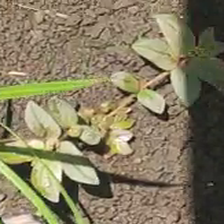
Weed species: Choti_dudhi_(Euphorbia_hirta)